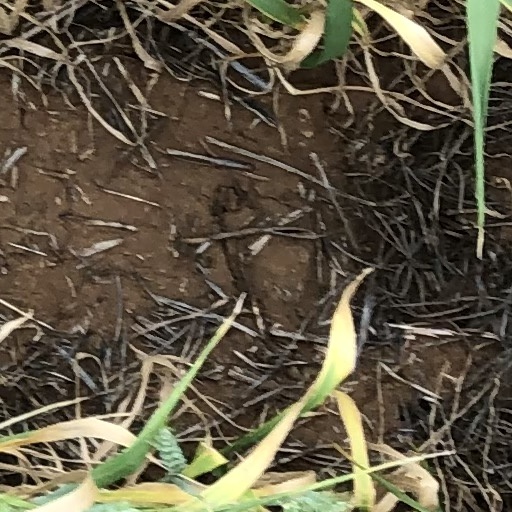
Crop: wheat